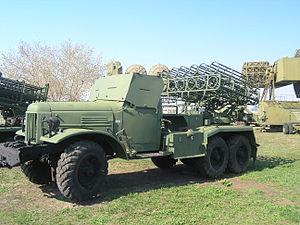
L'armée égyptienne est l'ensemble des forces militaires terrestres de l'Égypte, l'une des quatre branches des Forces armées égyptiennes.